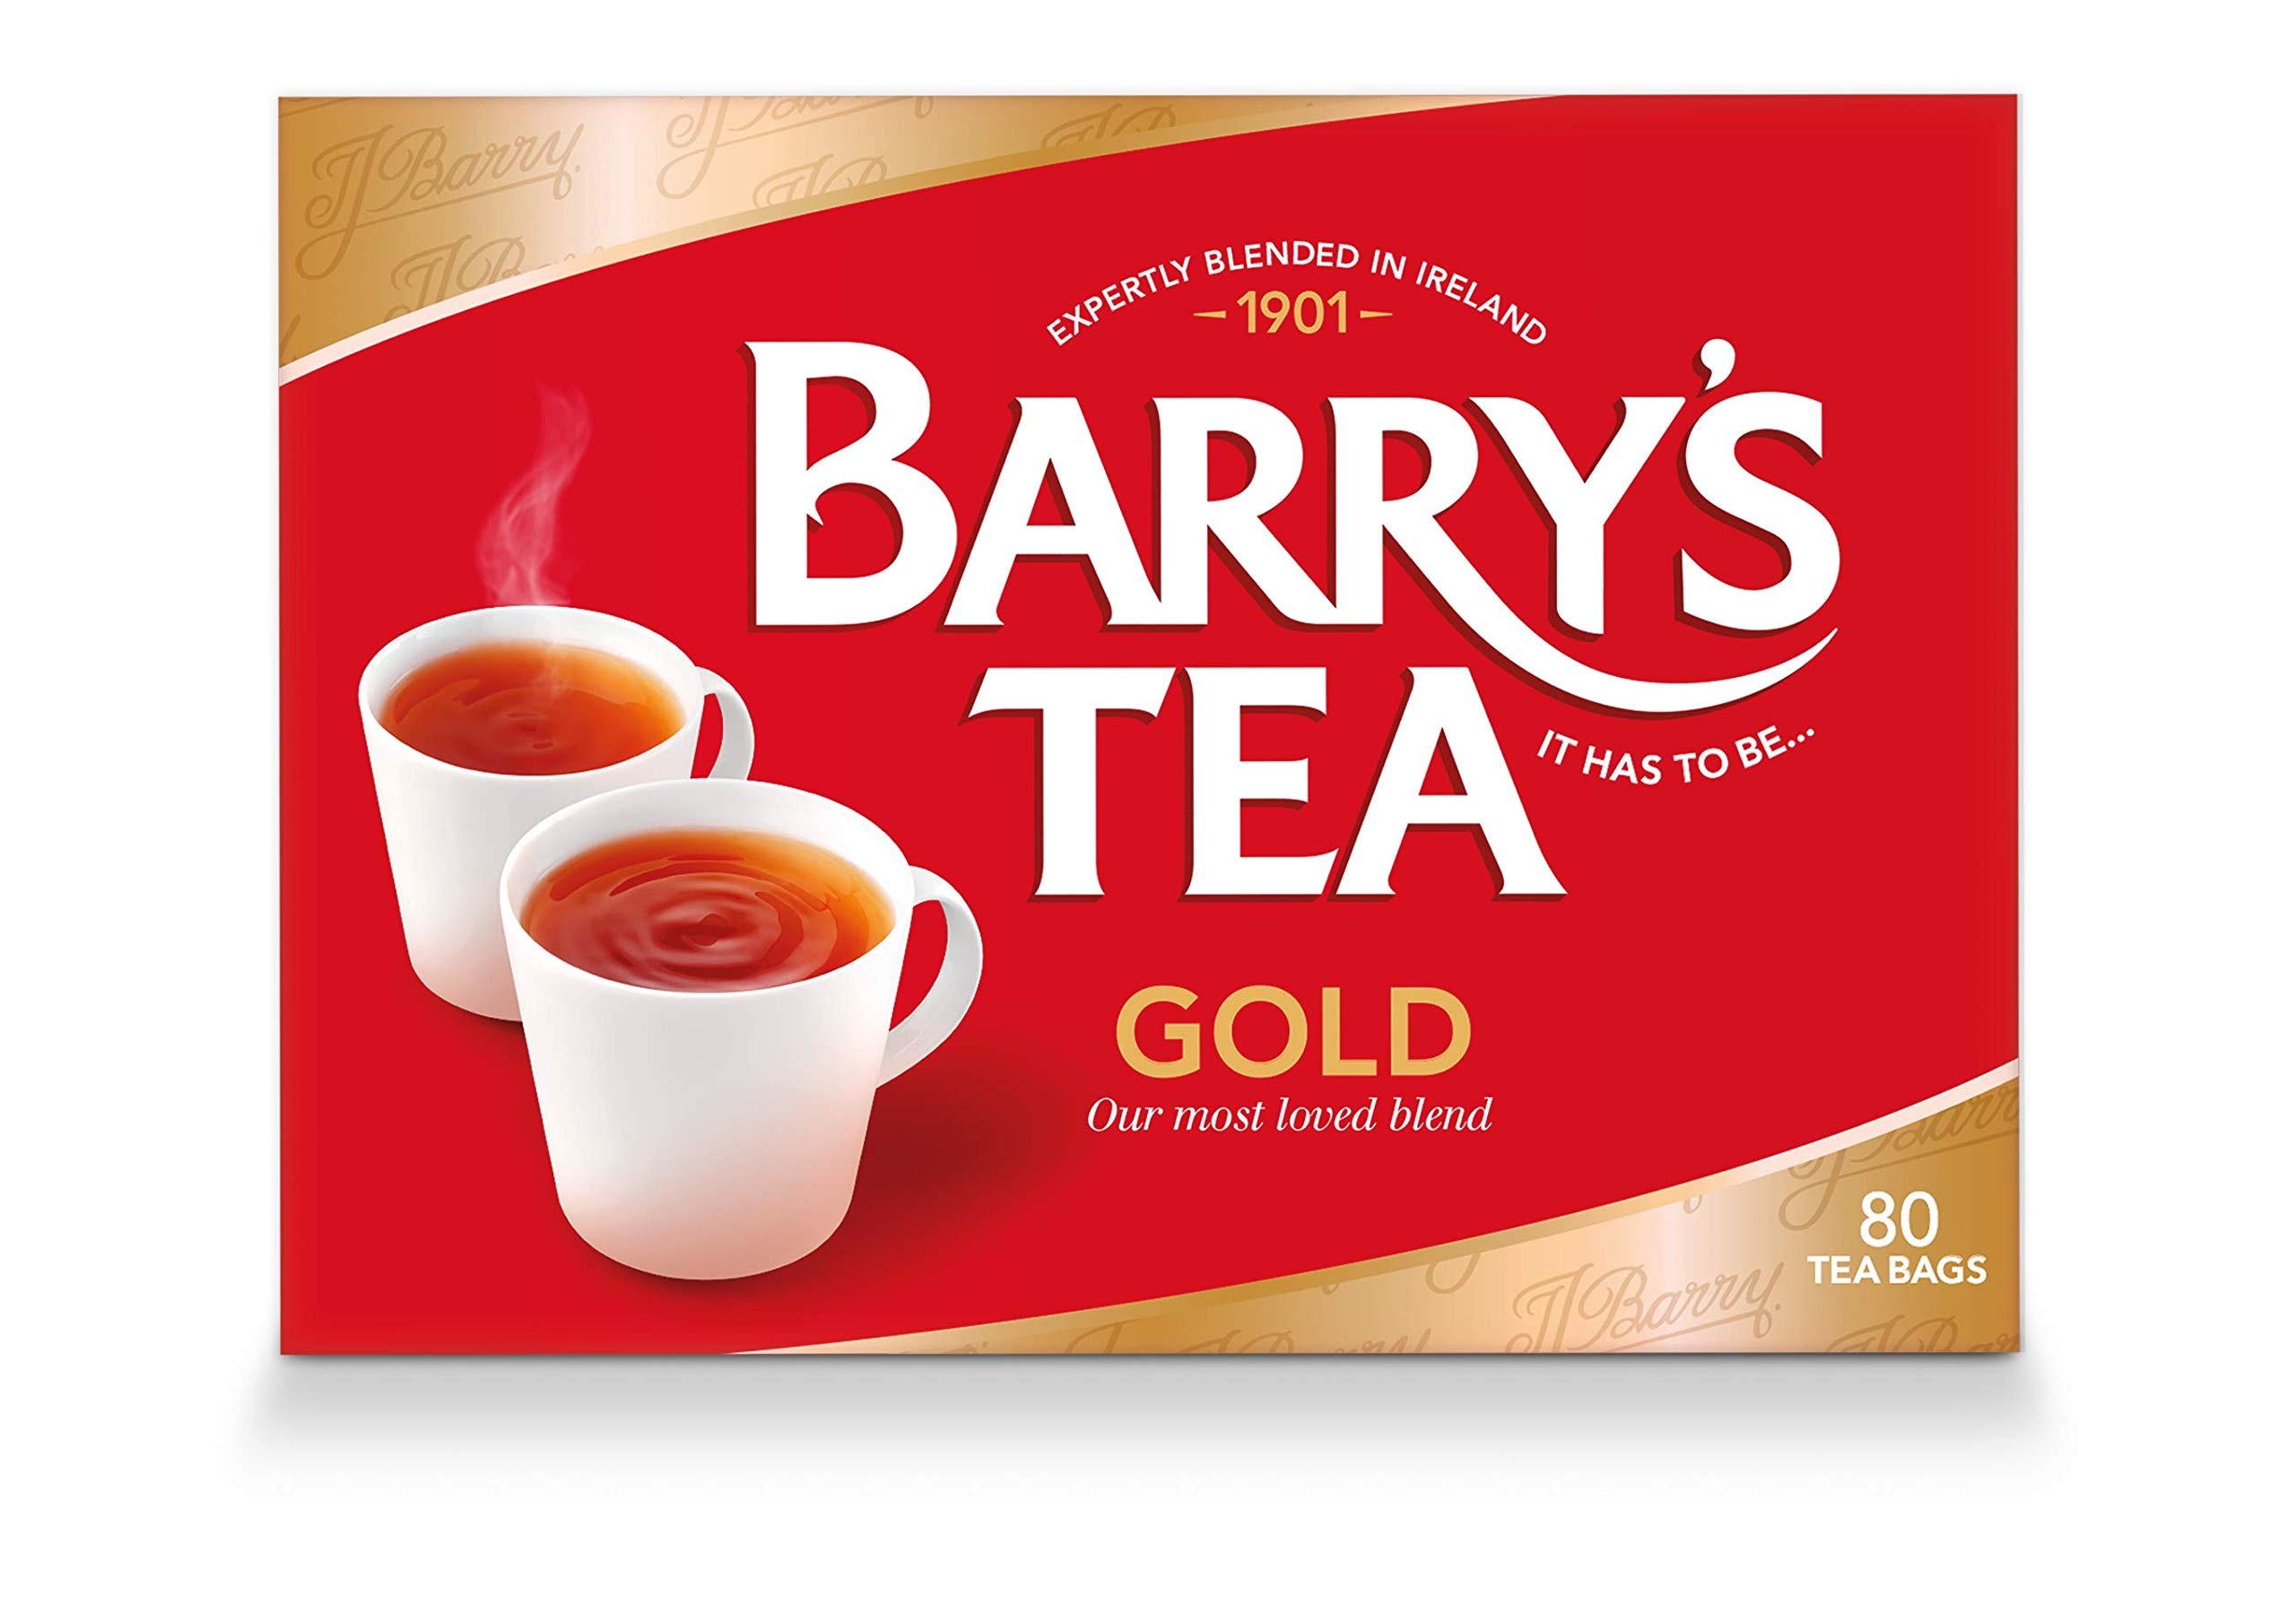
Item Name: Barry's Tea Gold Blend 80 Teabags (6 Pack), fresh from Barry's Tea in Ireland
Bullet Point 1: Our famous Signature Blend - sourced from the finest Tea Gardens in Rwanda, Kenya & the Assam Valley of India.
Bullet Point 2: Our Gold Blend is famous for its bright, golden color & rich taste.
Bullet Point 3: Gold blend is known to be Ireland's favorite tea, a tea that enriches every moment..
Bullet Point 4: 6 Pack - contains 6 packs of 80s teabags
Product Description: Our famous signature blend. Sourced from the finest tea gardens of Rwanda, Kenya and the Assam Valley of India, our Gold Blend is famous for its rich golden color and much loved taste. Gold blend is known to be Ireland’s favorite tea, a tea that enriches every moment.
Value: 480.0
Unit: Count

Price: 39.99